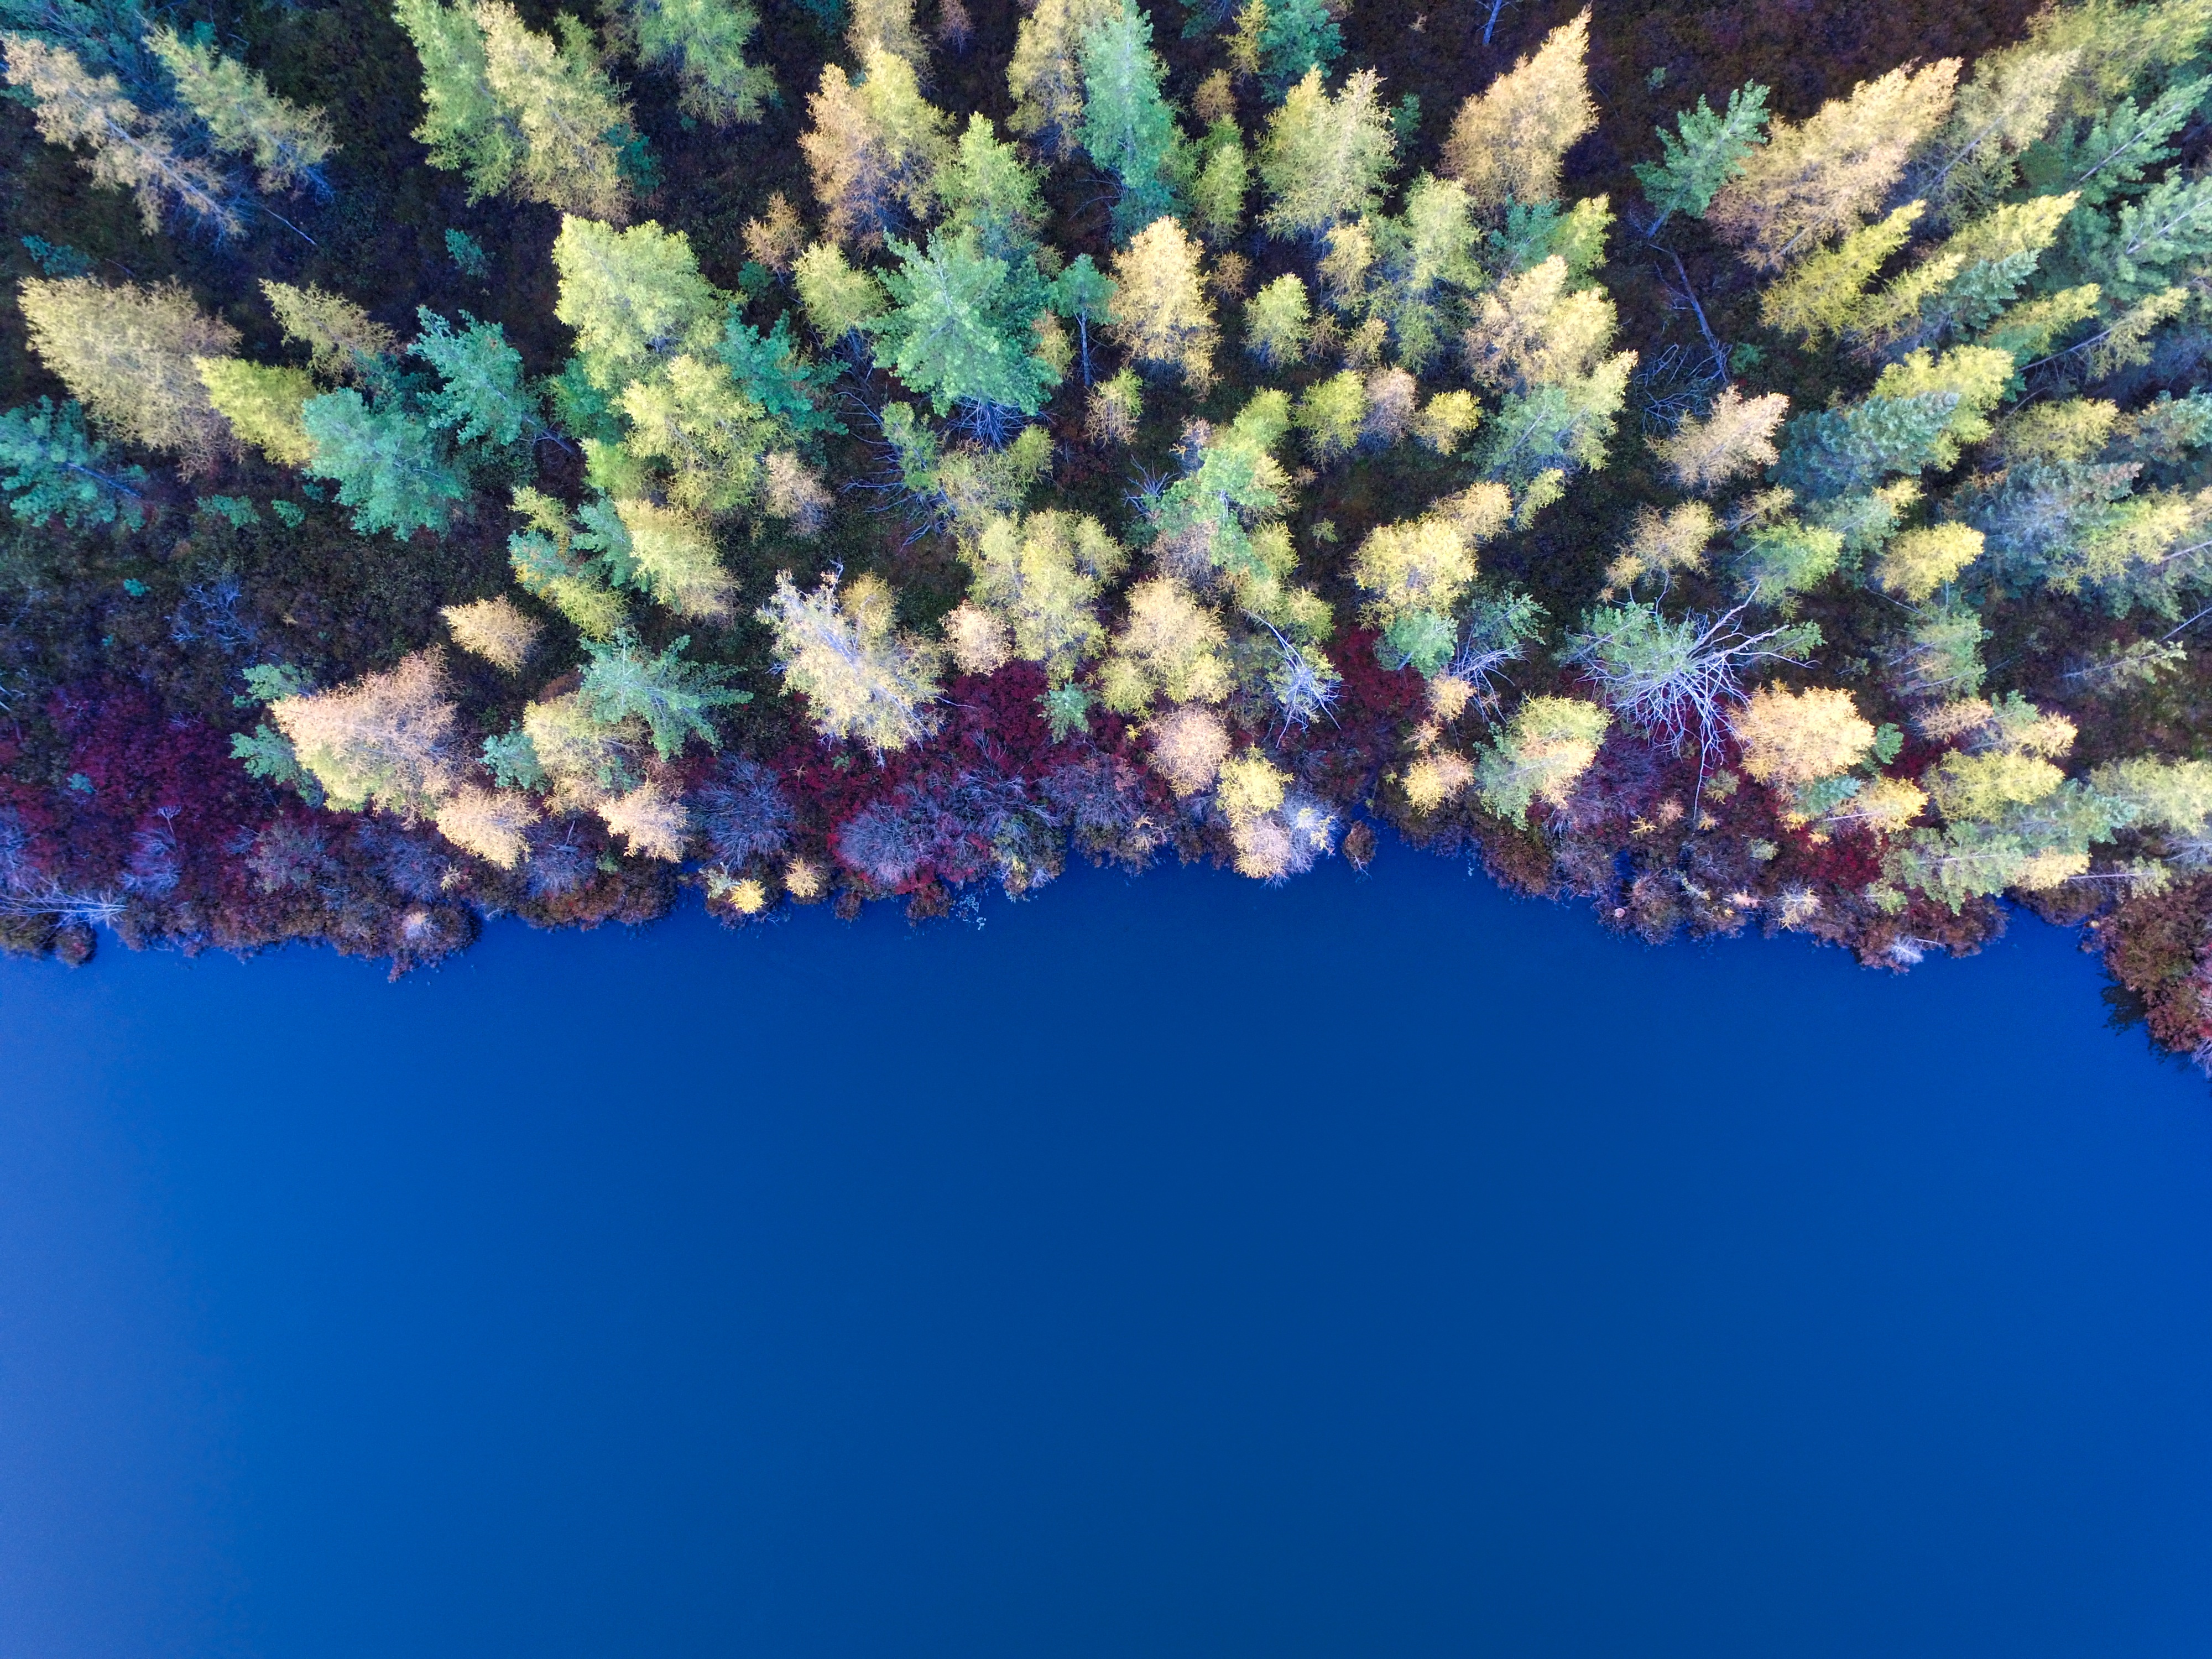
tree, water, forest, branch, plant, leaf, flower, lake, biology, waterfront, flora, coral, coral reef, invertebrate, reef, cnidaria, shrub, macro photography, marine biology, marine invertebrates